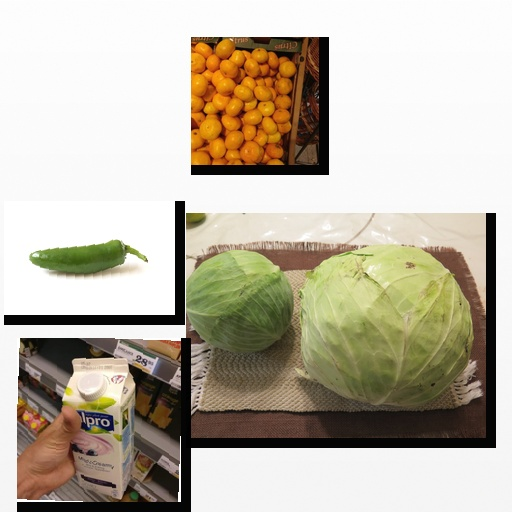
Food items: satsuma, jalapeno, cabbage, blueberry_soy_yogurt